Ford Cortina

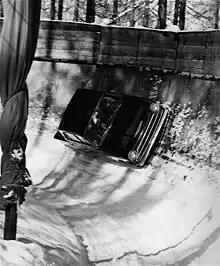
Henry Taylor driving a Ford Cortina down the Olympic bobsleigh run at Cortina d'Ampezzo, Italy

During the 1960s and 1970s, the Ford Cortina Lotus was a successful rally and racing car in a wide variety of competitions across Europe and North America. The standard Cortina was rarely used in competition of any sort, but benefited from the publicity generated by the Lotus versions.